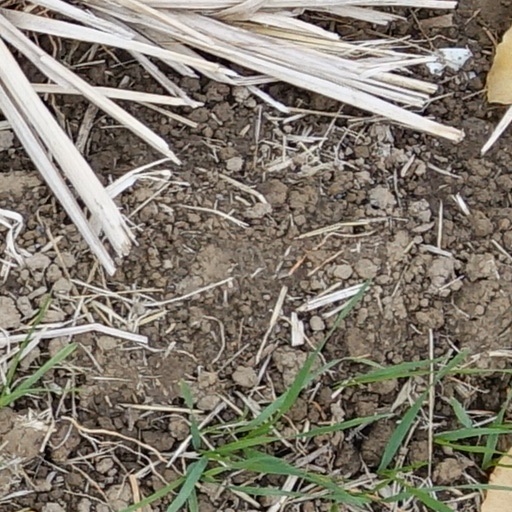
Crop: wheat